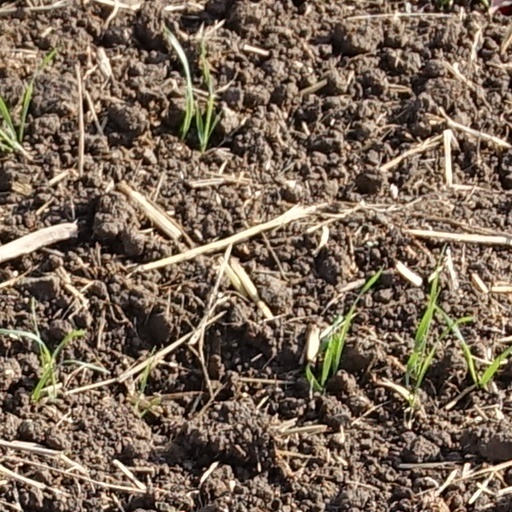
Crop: wheat